Robert Treat Paine

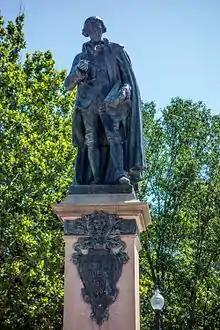
Statue of Paine by Richard E. Brooks, erected in 1904 in Taunton, Massachusetts

Paine died at age 83 in 1814 and was buried in Boston's Granary Burying Ground. Many of his papers, including correspondence and legal notes, are now held by the Massachusetts Historical Society. Paine was a Congregationalist and a devout Christian. When his church, the First Church in Boston, moved into Unitarianism, Paine followed that path. A statue of Paine by Richard E. Brooks was erected at Taunton's Church Green in 1904. Paine is an honoree of the Washington, D.C., Memorial to the 56 Signers of the Declaration of Independence.